Gendo Ikari

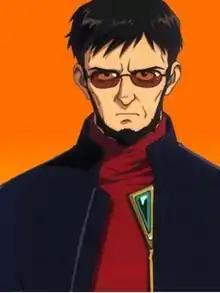

is a fictional character from the "Neon Genesis Evangelion" franchise, created by Gainax. In the original anime series with the same name, Gendo is the supreme commander of the special agency Nerv, which is dedicated to the study and annihilation of Angels, a series of mysterious enemies of humans. Gendo is grief-stricken by the sudden death of his wife Yui, and abandons his son Shinji Ikari to devote himself to a plan named Human Instrumentality Project. Years later, Gendo asks Shinji to pilot a giant mecha named Evangelion; his pragmatic, cold, and calculating attitude leads him to use any means to achieve his personal goals. He also appears in the franchise's animated feature films and related media, video games, the original net animation "", the "Rebuild of Evangelion" films, and the manga adaptation by Yoshiyuki Sadamoto.